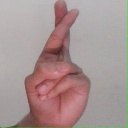
अक्षर: र